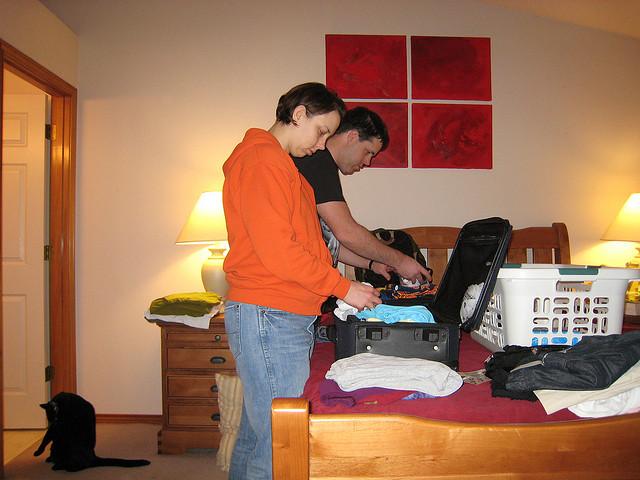
A couple sorts through items in luggage on top of a bed.